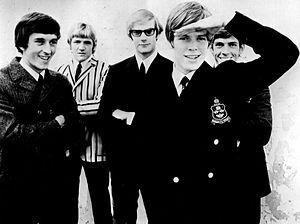
Herman's Hermits est un groupe de rock britannique des années 1960 et du tout début des années 1970. Formé à Manchester en Angleterre en 1963, le groupe est dans la lignée du mouvement British Beat apparu avec le début de carrière des Beatles. Populaire au Royaume-Uni, et surtout aux États-Unis, durant le milieu des années 1960, où il participe à la British Invasion avec des albums et de nombreux simples classés dans les charts, il est ensuite concurrencé, voire considéré comme ringardisé, par l'ascension de la vague hippie, de la pop et du rock psychédélique.